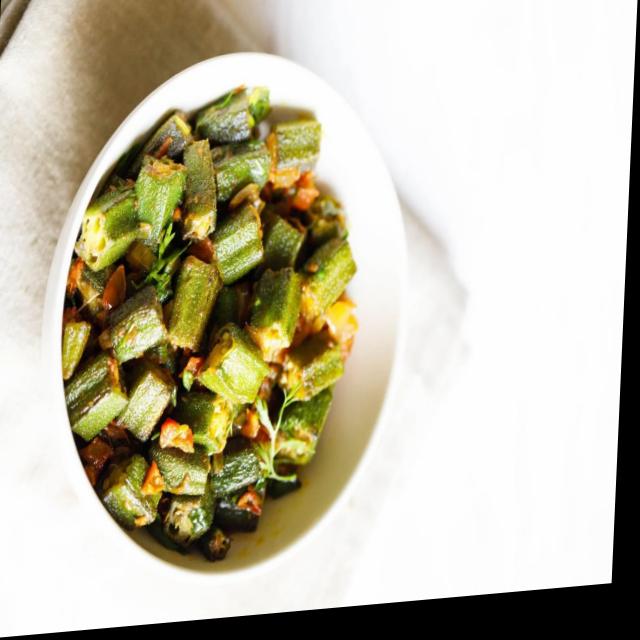
Dish: bhindi_masala